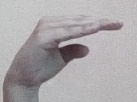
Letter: jeem